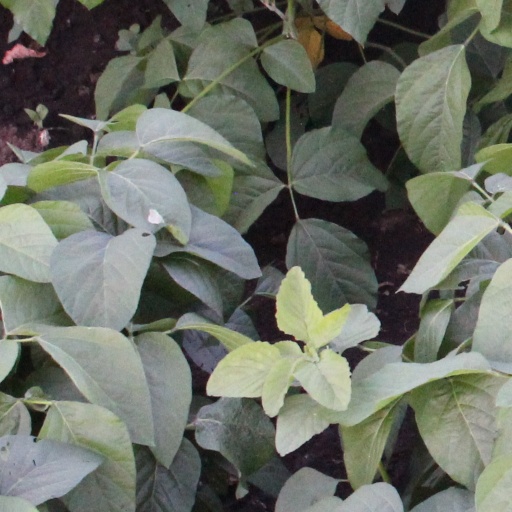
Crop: soybean